South Wales

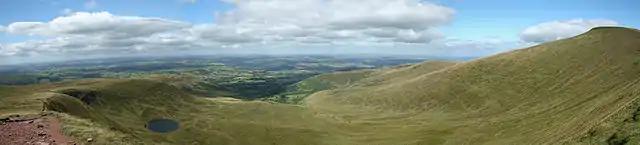
View north into Cwm Llwch from Corn Du, in the Brecon Beacons

Merthyr Tydfil grew around the Dowlais Ironworks which was founded to exploit the locally abundant seams of iron ore, and in time it became the largest iron-producing town in the world. New coal mines were sunk nearby to feed the furnaces and in time produced coal for export. By the 1831 census, the population of Merthyr was 60,000—more at that time than Cardiff, Swansea and Newport combined—and its industries included coal mines, iron works, cable factory, engine sheds and sidings and many others. The town was also the birthplace of Joseph Parry, composer of the song "Myfanwy".